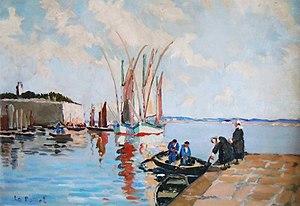
Joachim LE BOTMEL (1945) Concarneau La Ville Close (situé au dos de panneau) Le retour des thoniers
Joachim Le Botmel est un peintre breton.